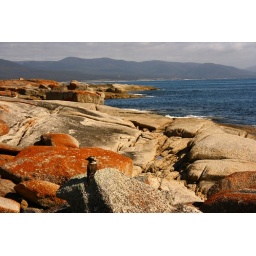
A solitary kookaburra bird sits atop the rocks at Bicheno in Tasmania